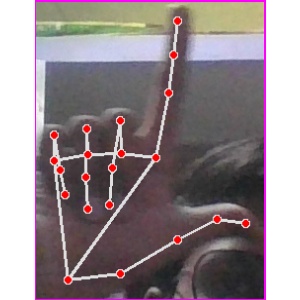
अक्षर: ल